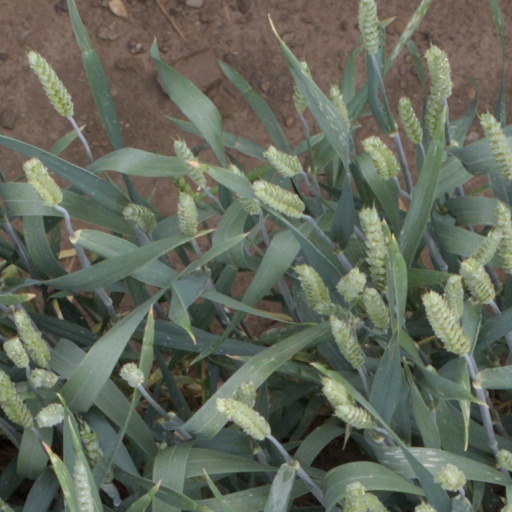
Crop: wheat